Rokhaya Diallo

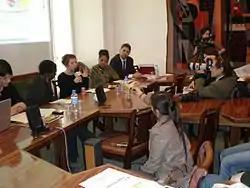
Diallo (second from left) at the press conference for the first "Y'a bon Awards" in 2009

In 2006, having heard that "most people consider being black and from a working class background to be a problem", Diallo founded the association, . "People's looks seemed to associate me with a certain image and uncomfortable stereotypes." "When we were young, my brother and I had never asked ourselves, 'Where do we come from?', until we were asked by others". Diallo was not bothered by attaching the question to one's origin, but she objects to people placing their own yearning for exoticism over her.